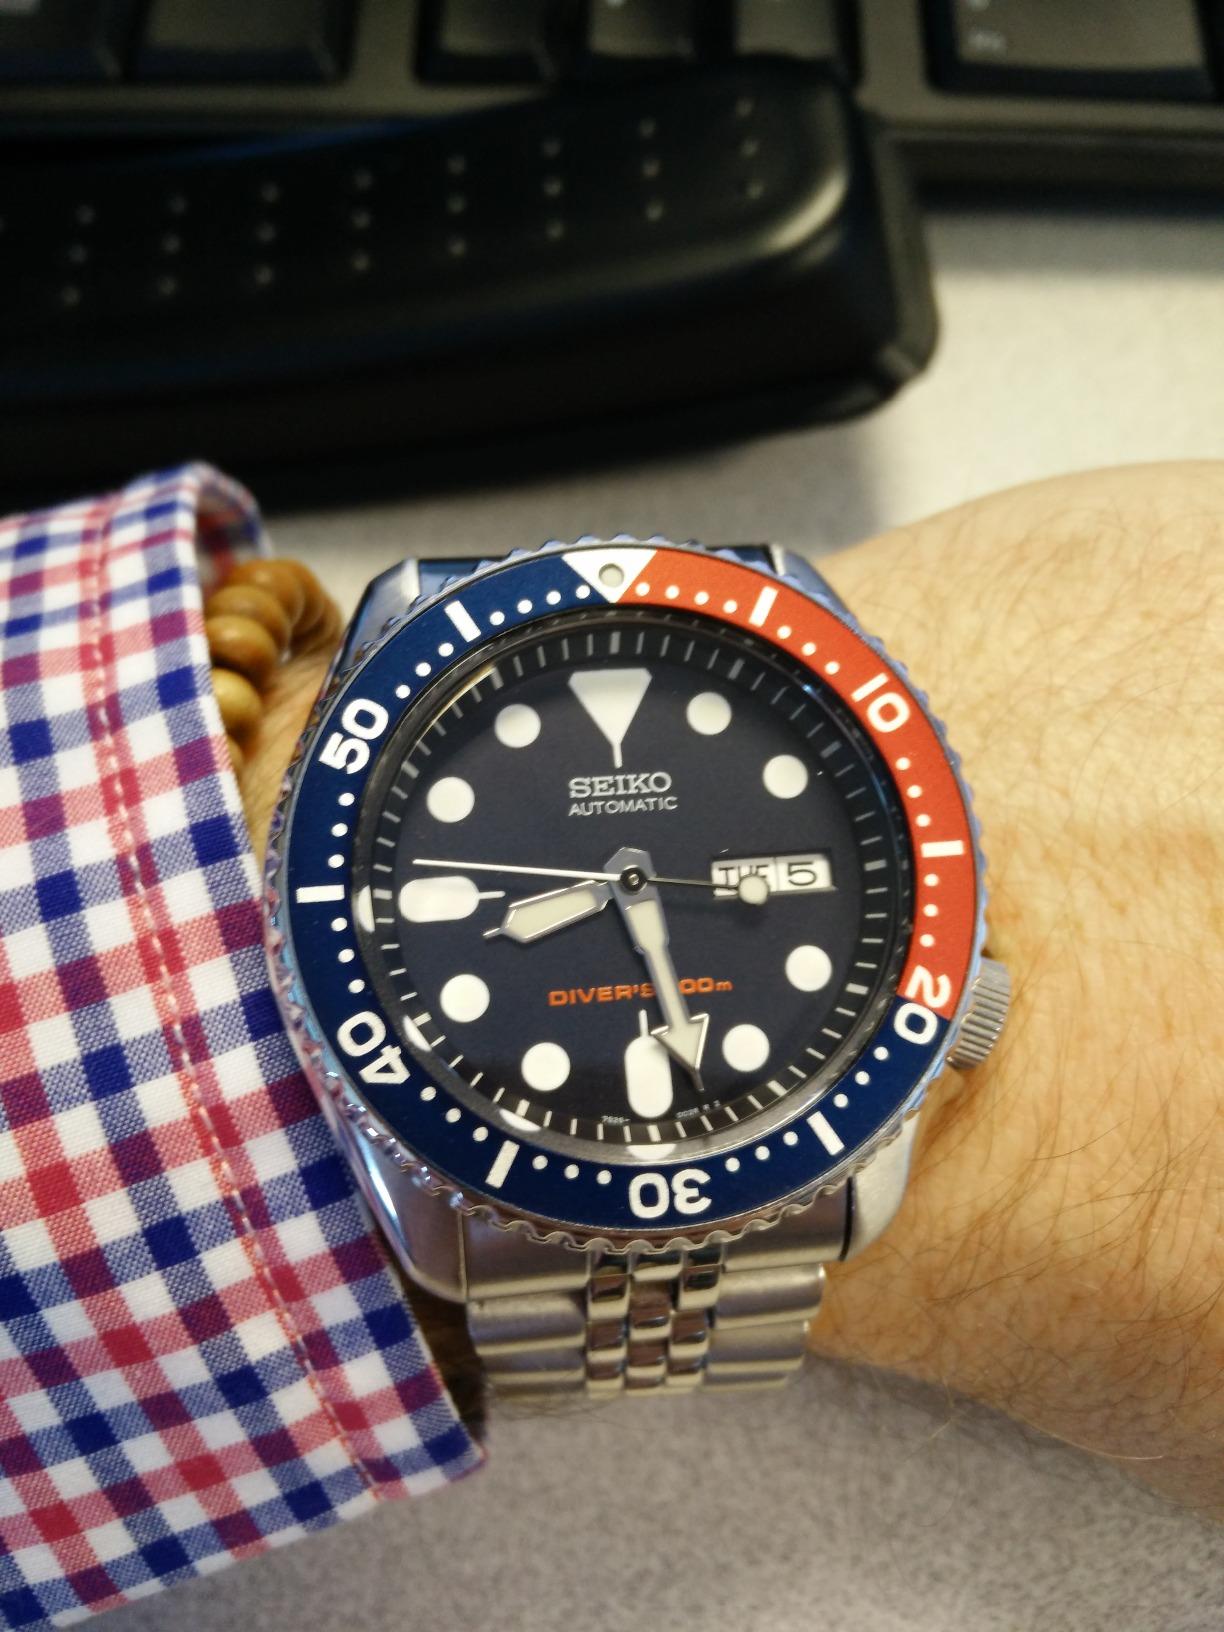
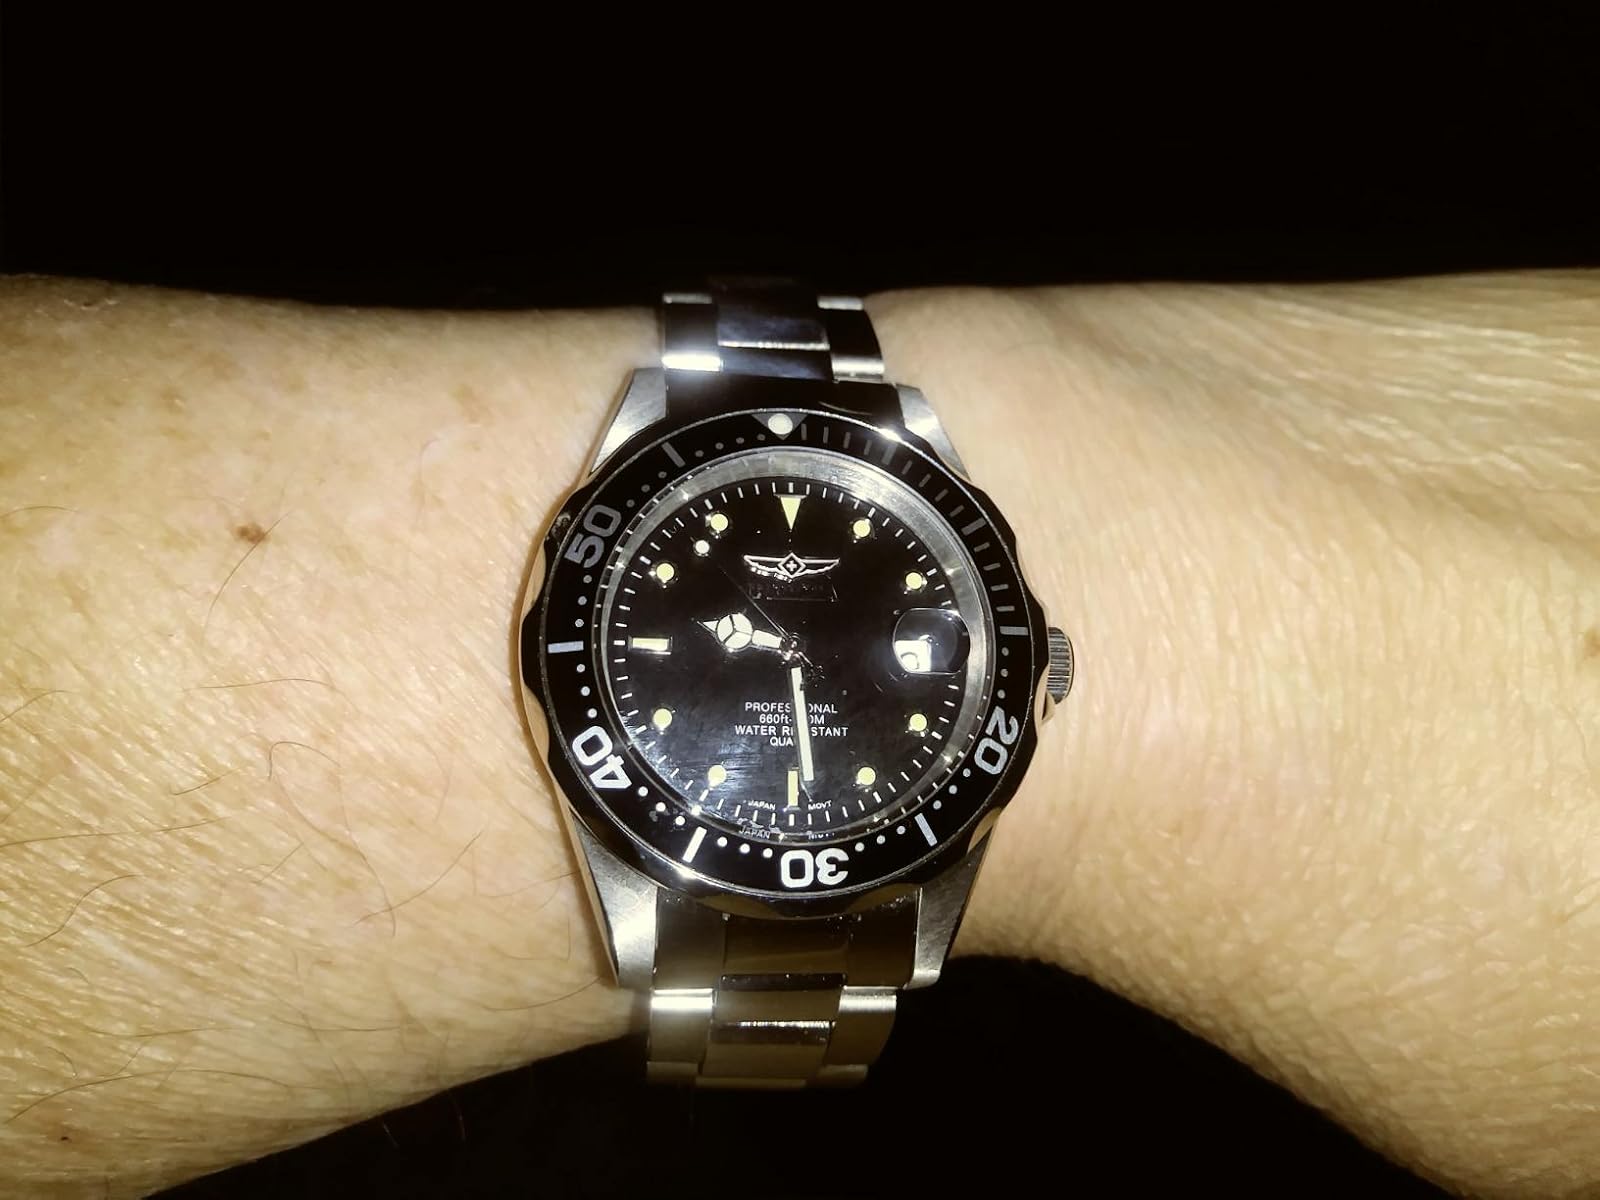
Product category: accessories_watch
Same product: no